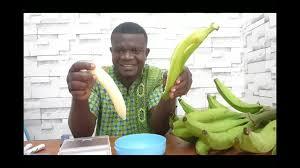
Ndizi iliyo bichi yenye rangi ya kijani kibichi imebambuliwa na mwanamume huyu hadi ikaonekana nyeupe baada ya kubambuliwa, mwanamume huyu anaonyesha jinsi ambavyo ndizi linaweza bambuliwa na litoke safi.